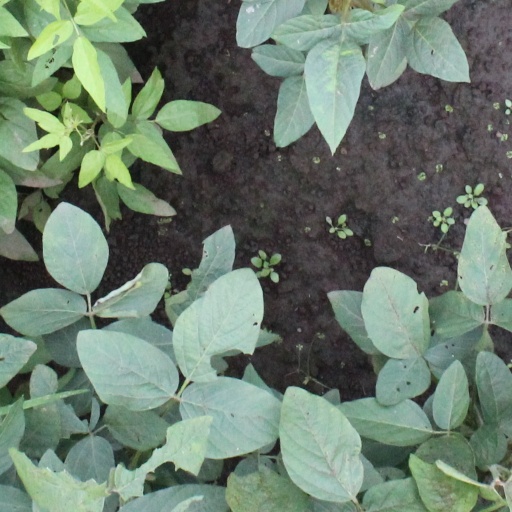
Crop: soybean